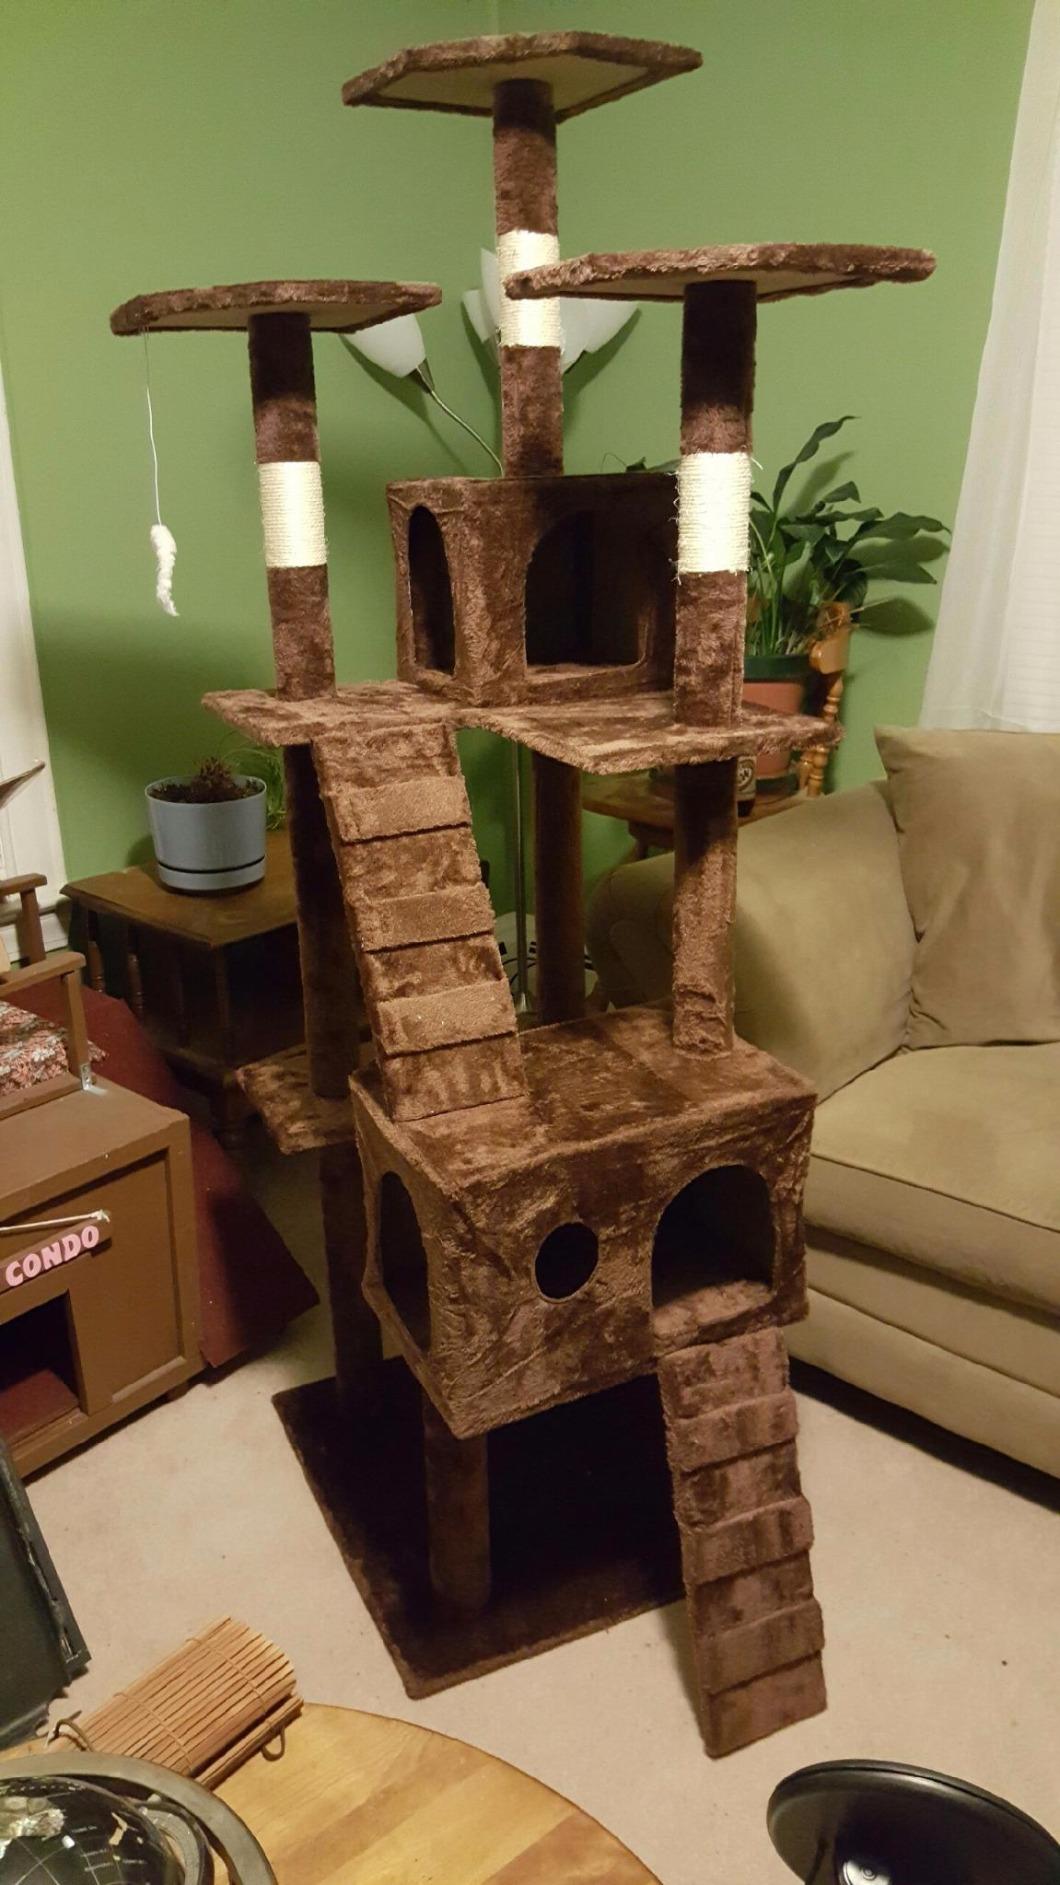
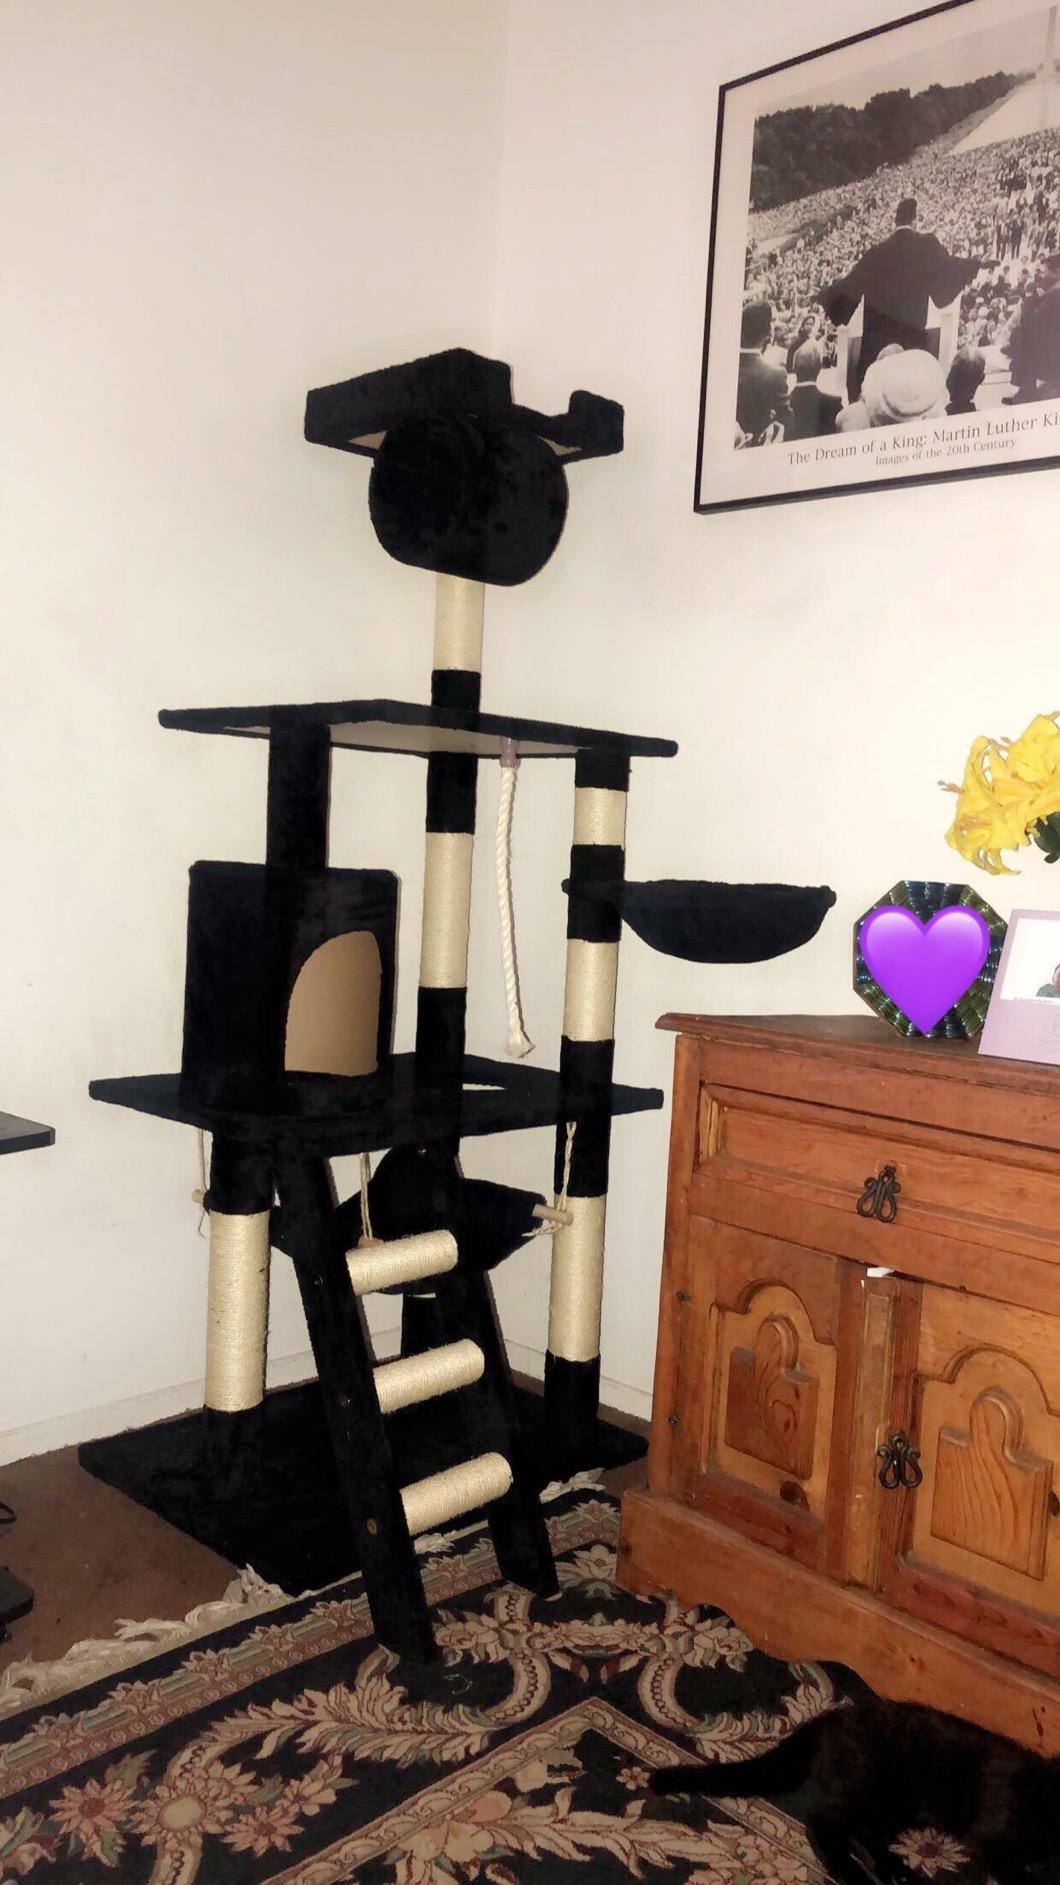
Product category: items_cat tree
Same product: no